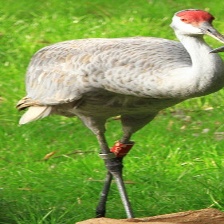
Species: SANDHILL CRANE
Scientific name: GRUS CANADENSIS
ImageNet parent category: crane